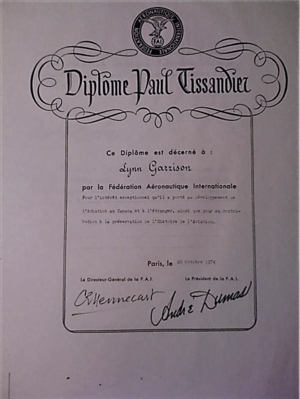
Diplome Paul Tissandier